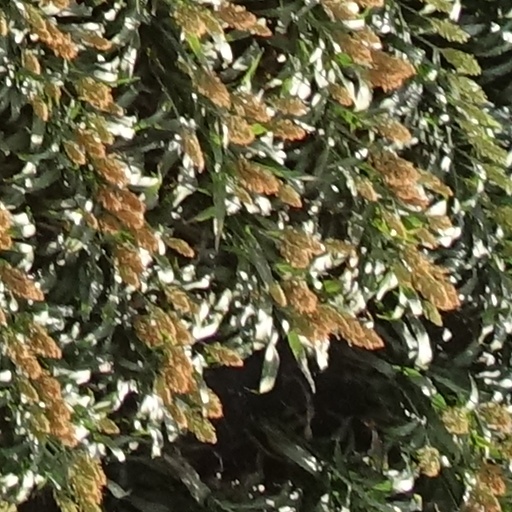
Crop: sorghum